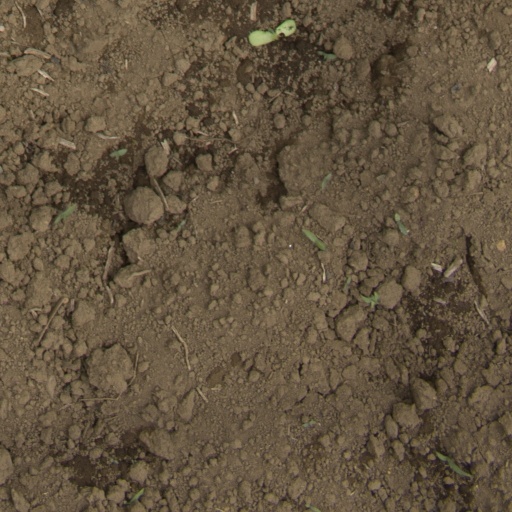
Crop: Jerusalem artichoke